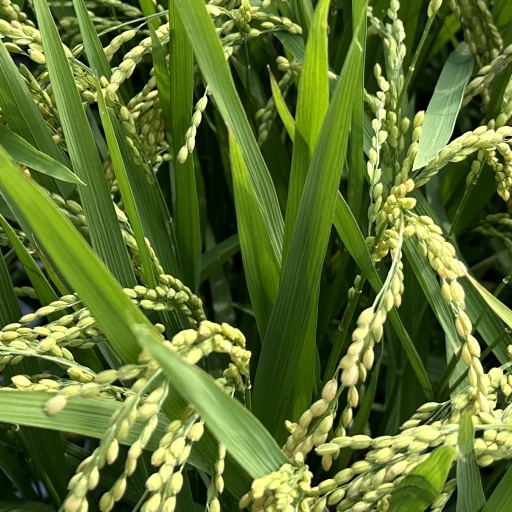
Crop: rice